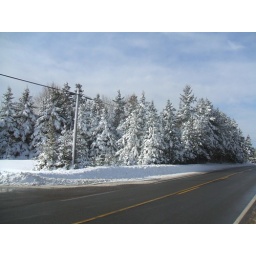
The trees are beautifully covered in snow and the clear sky in the background really makes the picture a nice one!